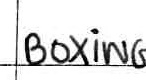
Label: boxing